Krupići

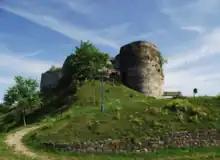
The Tower House in Bosanska Krupa of which the Krupić Family were captains of.

In the Austro-Hungarian time Krupići didn't play an important role in political events expect Ibrahim-beg Krupić who was elected as member of the National Waqf-Mearif Council. Sulejman beg Krupić was a Merchant in Zdena. Many Krupići died or were injured while fighting for the Bosnian-Herzegovinan Infantry in World war 1, for example Krupić Ahmetbeg des Zambey who was born in 1862 in Zdena and died in 1917.